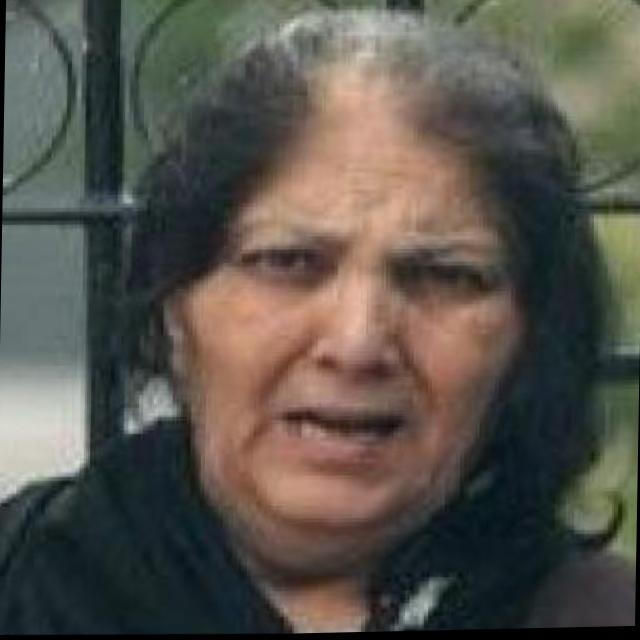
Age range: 65+